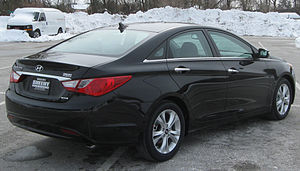
Hyundai Sonata / Sonata YF (2009−) / Motorer
Bagfra
Hyundai Sonata er en siden starten af 1985 bygget firedørs sedan fra den sydkoreanske bilfabrikant Hyundai Motor, som tilhører den store mellemklasse. Modelnavnet er afledt af ordet Sonate.